Condom

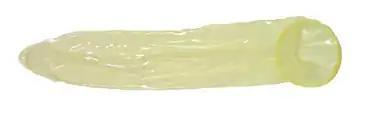
An unrolled latex condom

External condoms have a tight ring to form a seal around the penis, while internal condoms usually have a large stiff ring to prevent them from slipping into the body orifice. The Female Health Company produced an internal condom that was initially made of polyurethane, but newer versions are made of nitrile rubber. Medtech Products produces an internal condom made of latex.